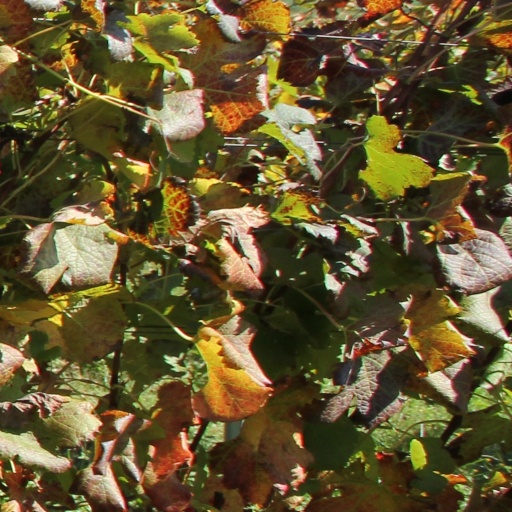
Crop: grape